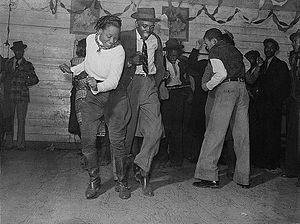
Selskabsdans
Et par danser jitterbug i Missisipi i 1939.
Selskabsdans er et fagudtryk for dans i forbindelse med selskabelighed, herunder fester og sammenkomster.